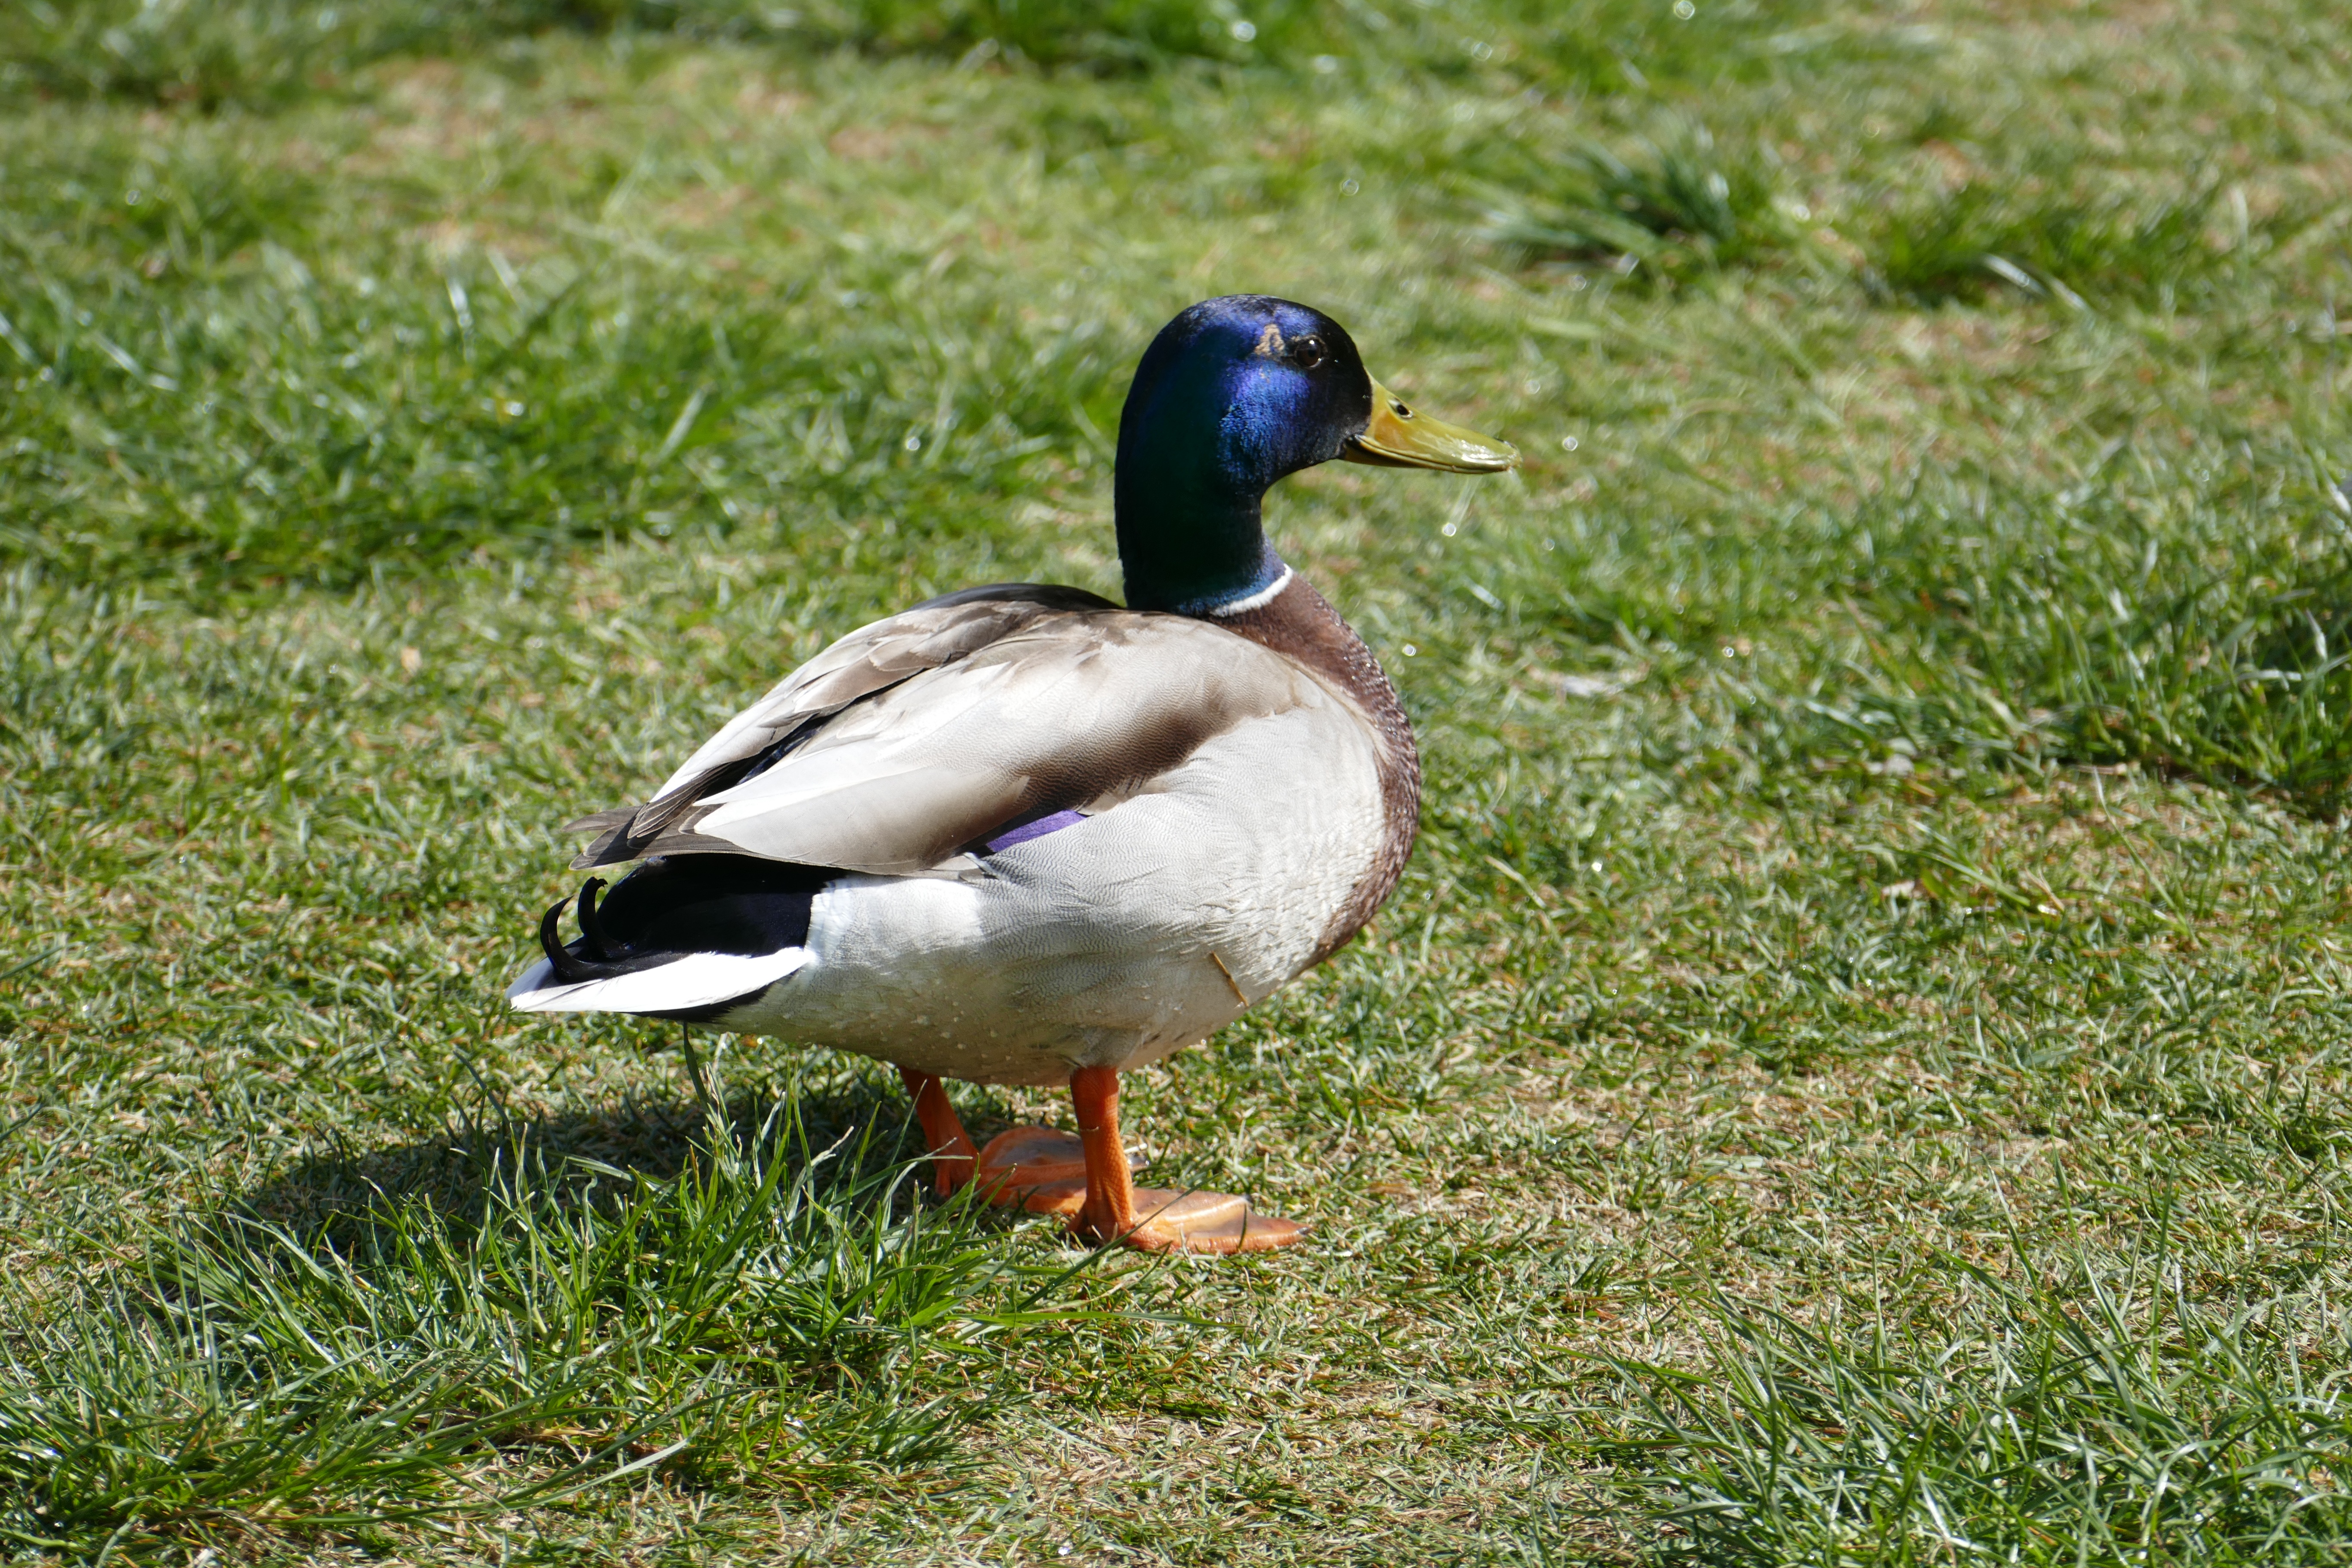
nature, grass, bird, male, wildlife, green, beak, colorful, fauna, poultry, duck, goose, vertebrate, rush, waterfowl, water bird, mallard, canard, ducks geese and swans